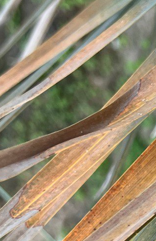
Label: Potassium Deficiency